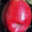
Label: apple